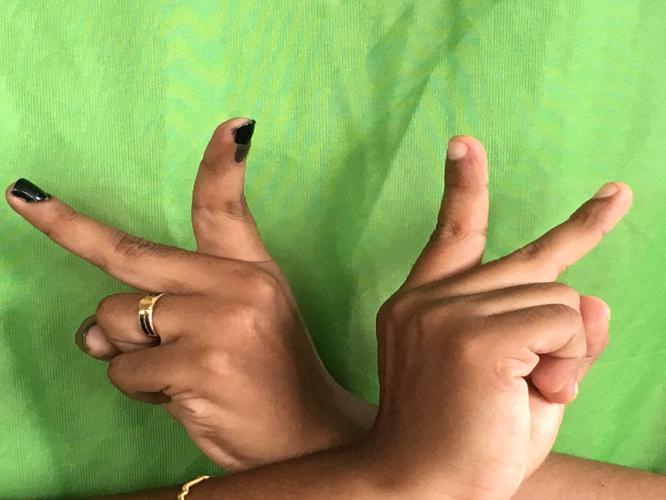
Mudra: Kartariswastika
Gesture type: double_hand